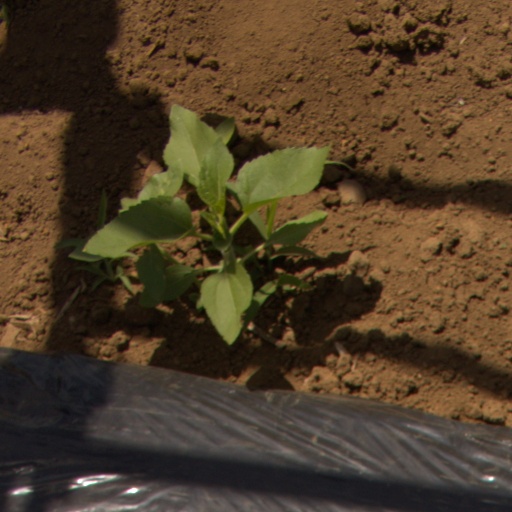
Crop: Jerusalem artichoke